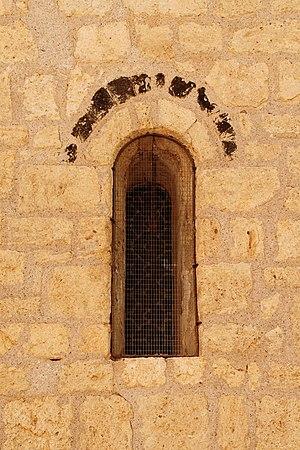
France - Languedoc - Hérault - Lieuran-lès-Béziers - église Saint-Martin
L'église Saint-Martin est une église partiellement romane située à Lieuran-lès-Béziers dans le département français de l'Hérault et la région Occitanie.